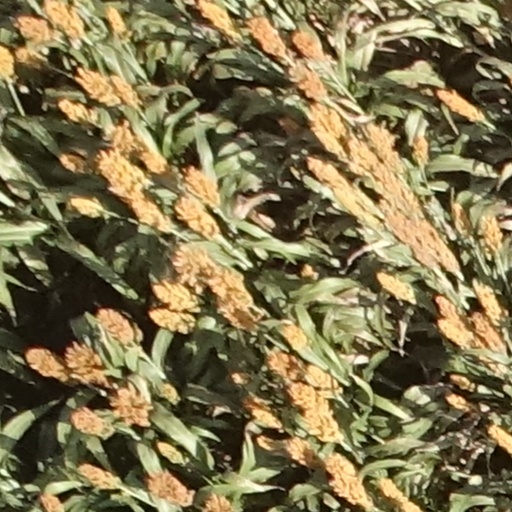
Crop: sorghum